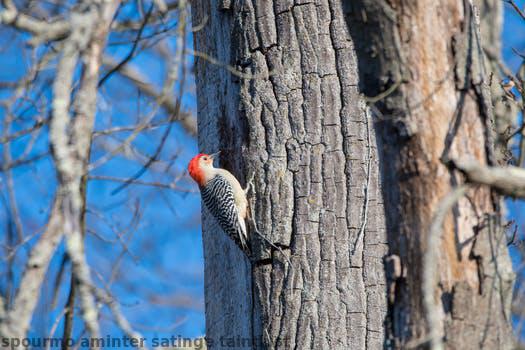
Label: Watermark